Dolly Parton

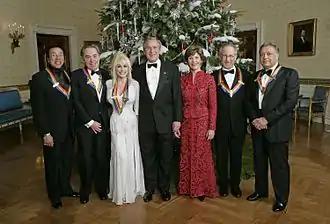
President George W. Bush and First Lady Laura Bush, with the John F. Kennedy Center for the Performing Arts honorees in the Blue Room of the White House during a 2006 reception. From left: singer-songwriter William "Smokey" Robinson; composer Andrew Lloyd Webber; Dolly Parton; film director Steven Spielberg; and conductor Zubin Mehta.

In 2003, her efforts to preserve the bald eagle through the American Eagle Foundation's sanctuary at Dollywood earned her the Partnership Award from the U.S. Fish and Wildlife Service. Parton received the Woodrow Wilson Award for Public Service from the Woodrow Wilson International Center for Scholars of the Smithsonian Institution at a ceremony in Nashville on November 8, 2007.